Gursarai

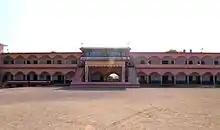
St. Mary's School, Gursarai

Gursarai is situated in Jhansi, Uttar Pradesh, India. It has the geographical coordinates 25° 37' 0" N, 79° 11' 0" E. Its original name was Pilaingura.